Buffalo Philharmonic Orchestra

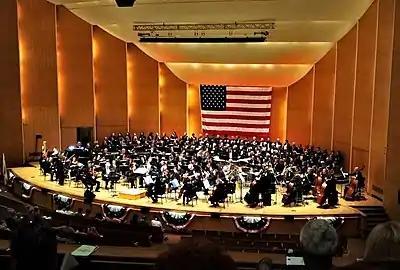
The Buffalo Philharmonic Orchestra and Chorus in Kleinhans Music Hall

The Buffalo Philharmonic Orchestra is an American symphony orchestra located in Buffalo, New York led by Music Director JoAnn Falletta. Its primary performing venue is Kleinhans Music Hall, which is a National Historic Landmark. Each season it presents over 120 classical series, pops, rock, youth, and family concerts. During the summer months, the orchestra performs at parks and outdoor venues across Western New York.